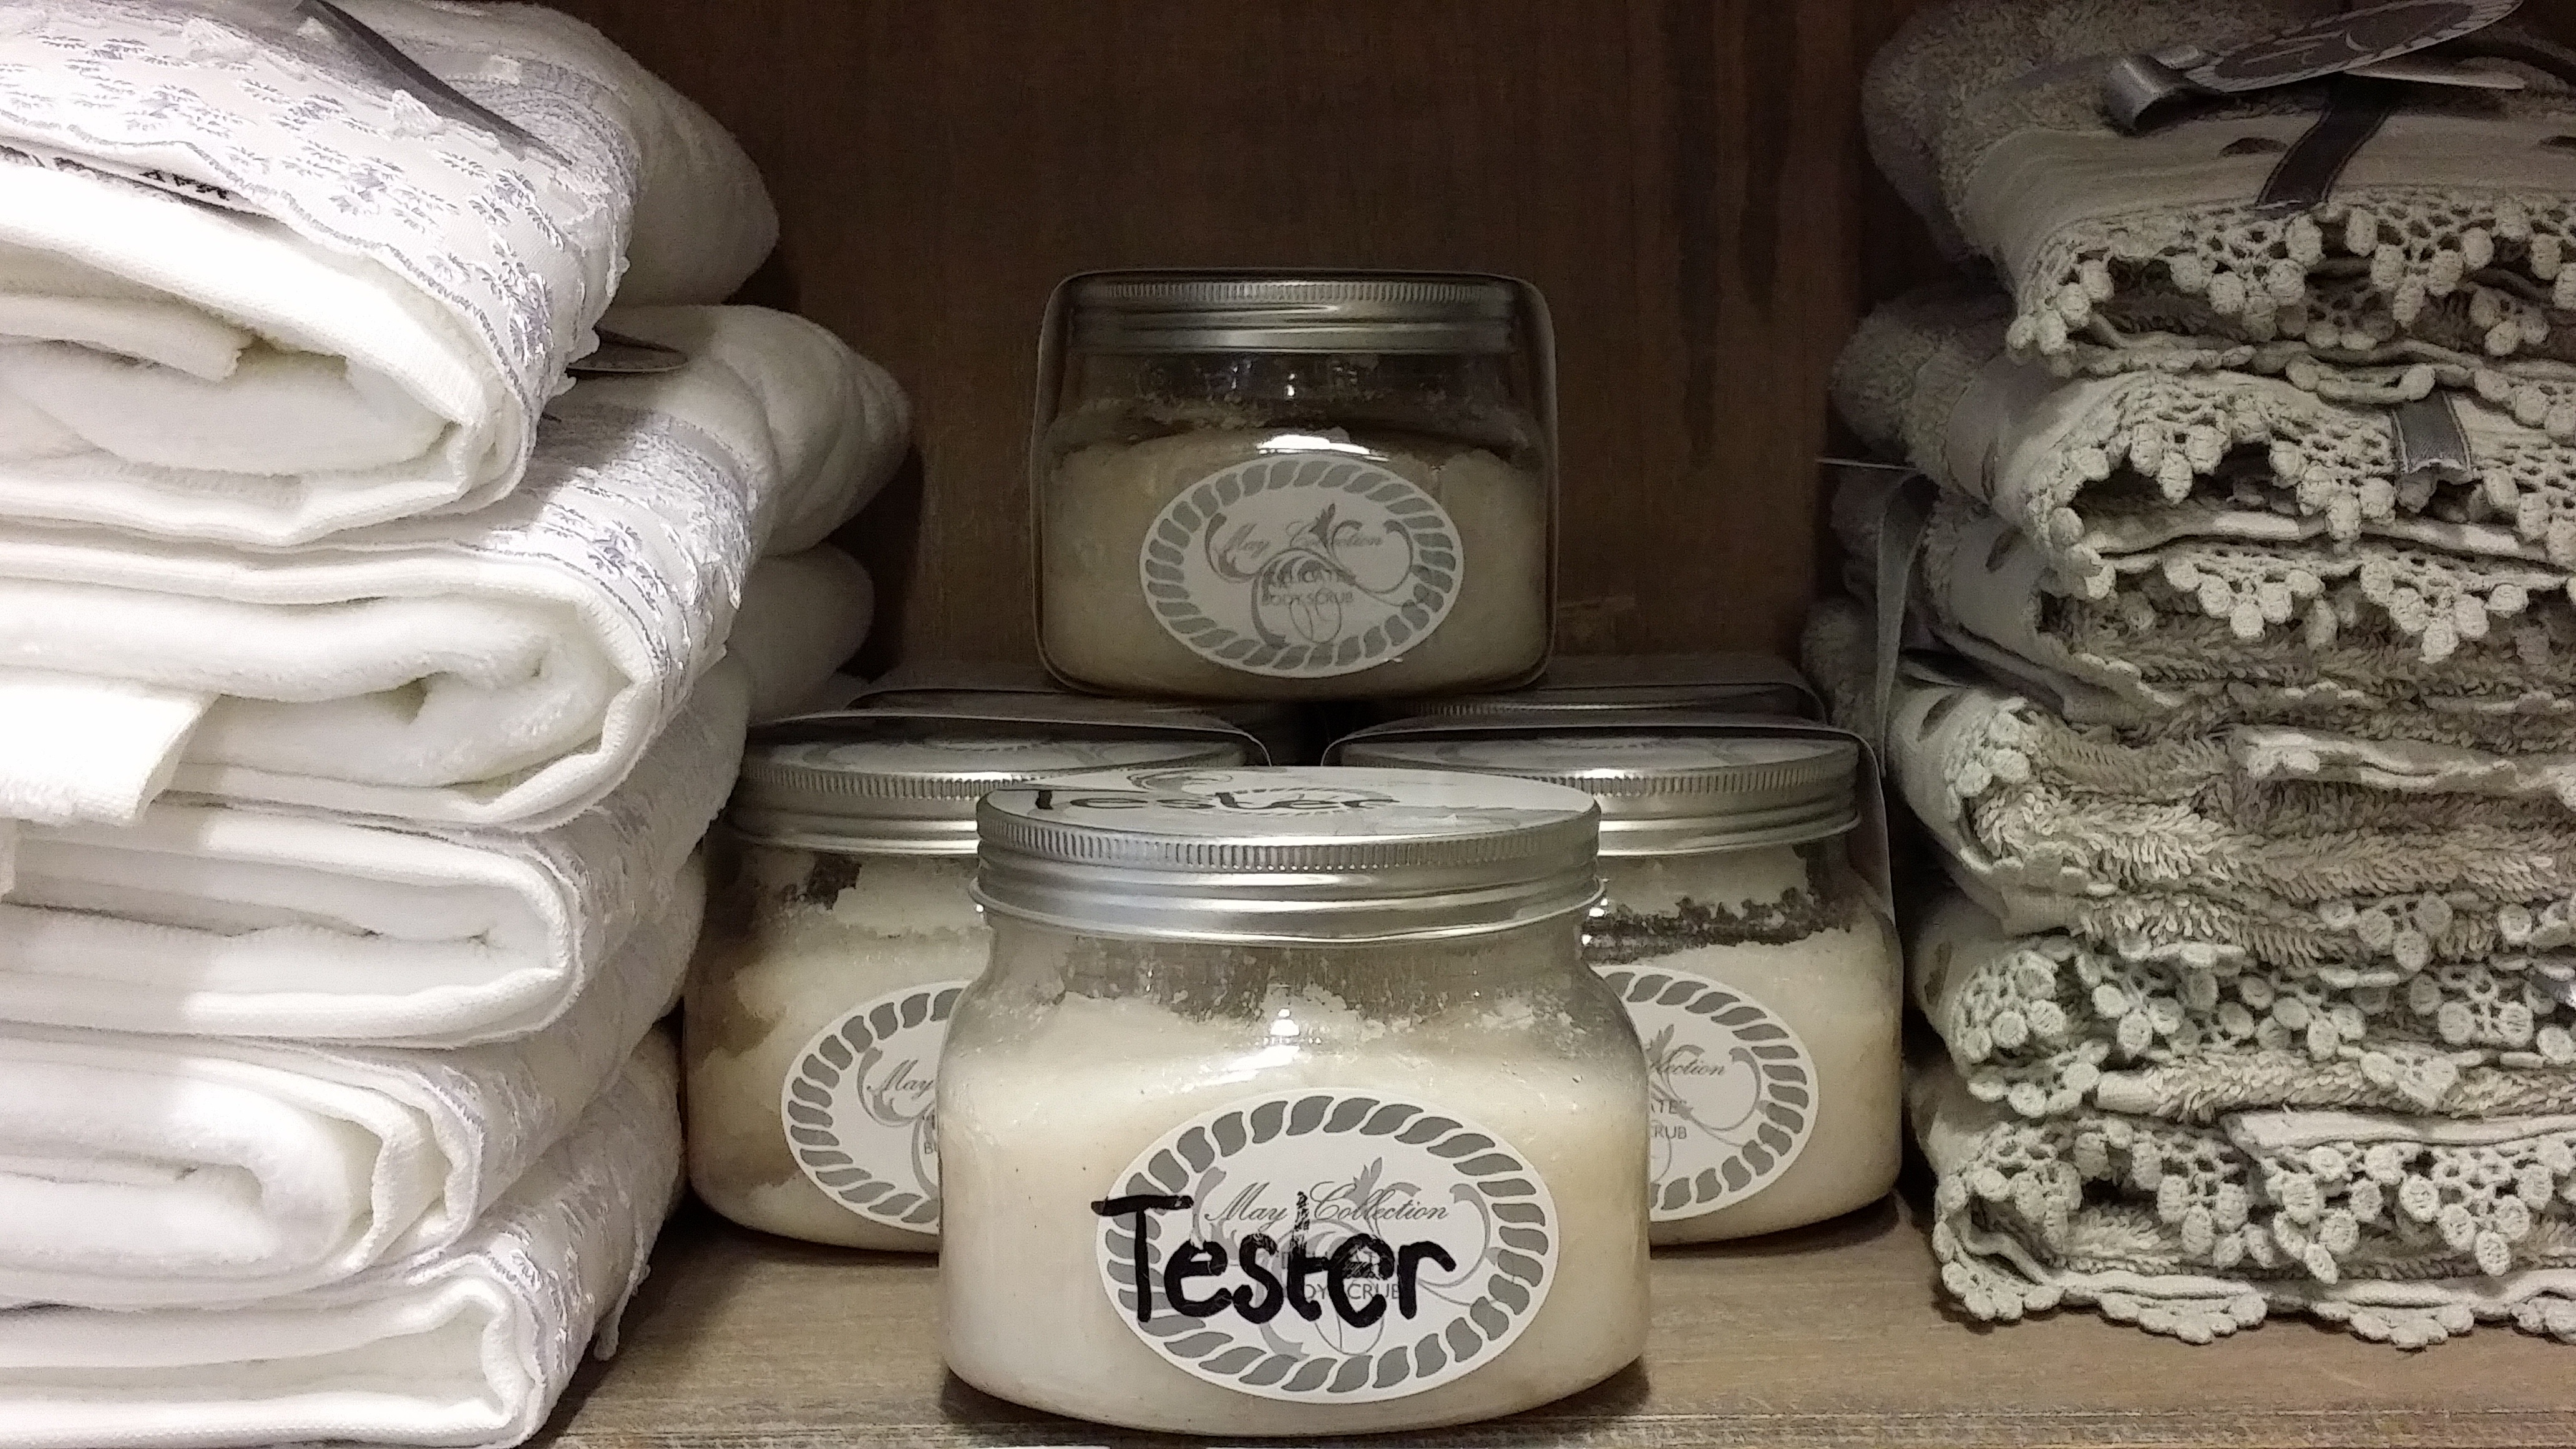
interior, jar, live, ceramic, candle, pottery, lighting, material, mason jar, accessories, cloths, drinkware, blue and white porcelain